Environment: real
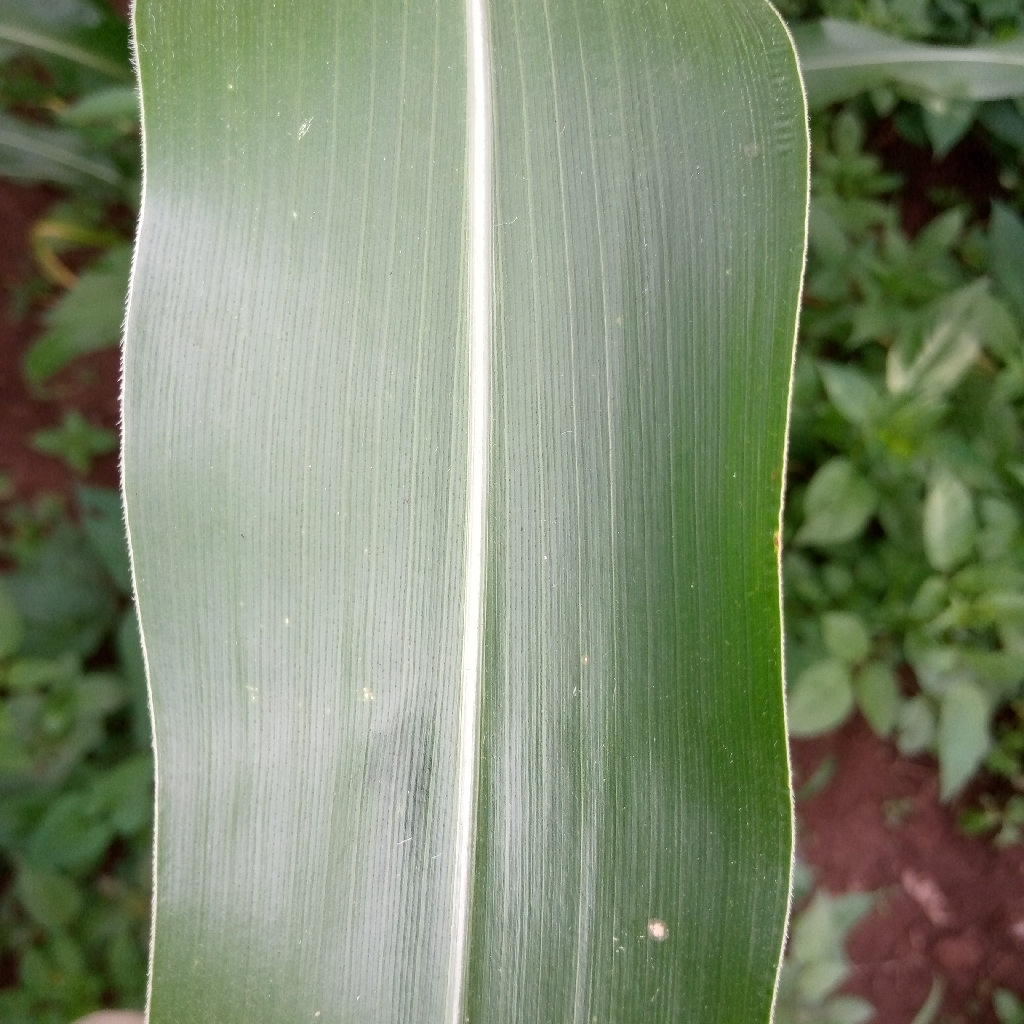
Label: healthy